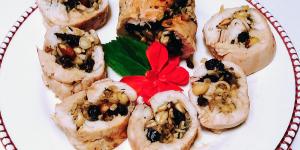
pechuga de pavo rellena de frutos secos